Answer in natural language. How many Chairs are visible in the scene? Choose between the following options: 4, 3, 0, 2 or 1
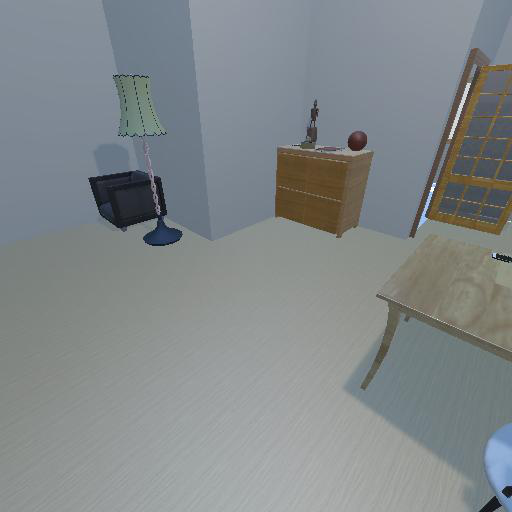
<answer>1</answer>